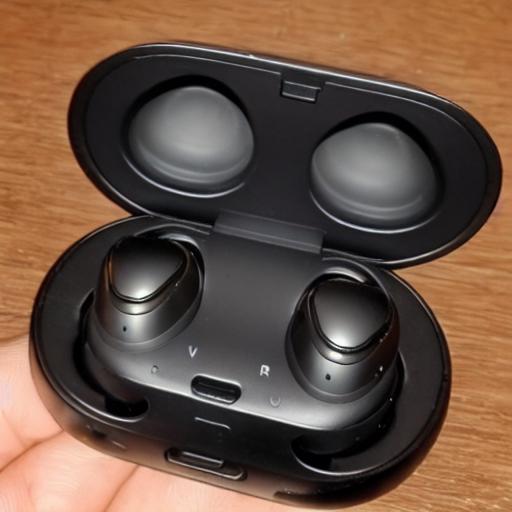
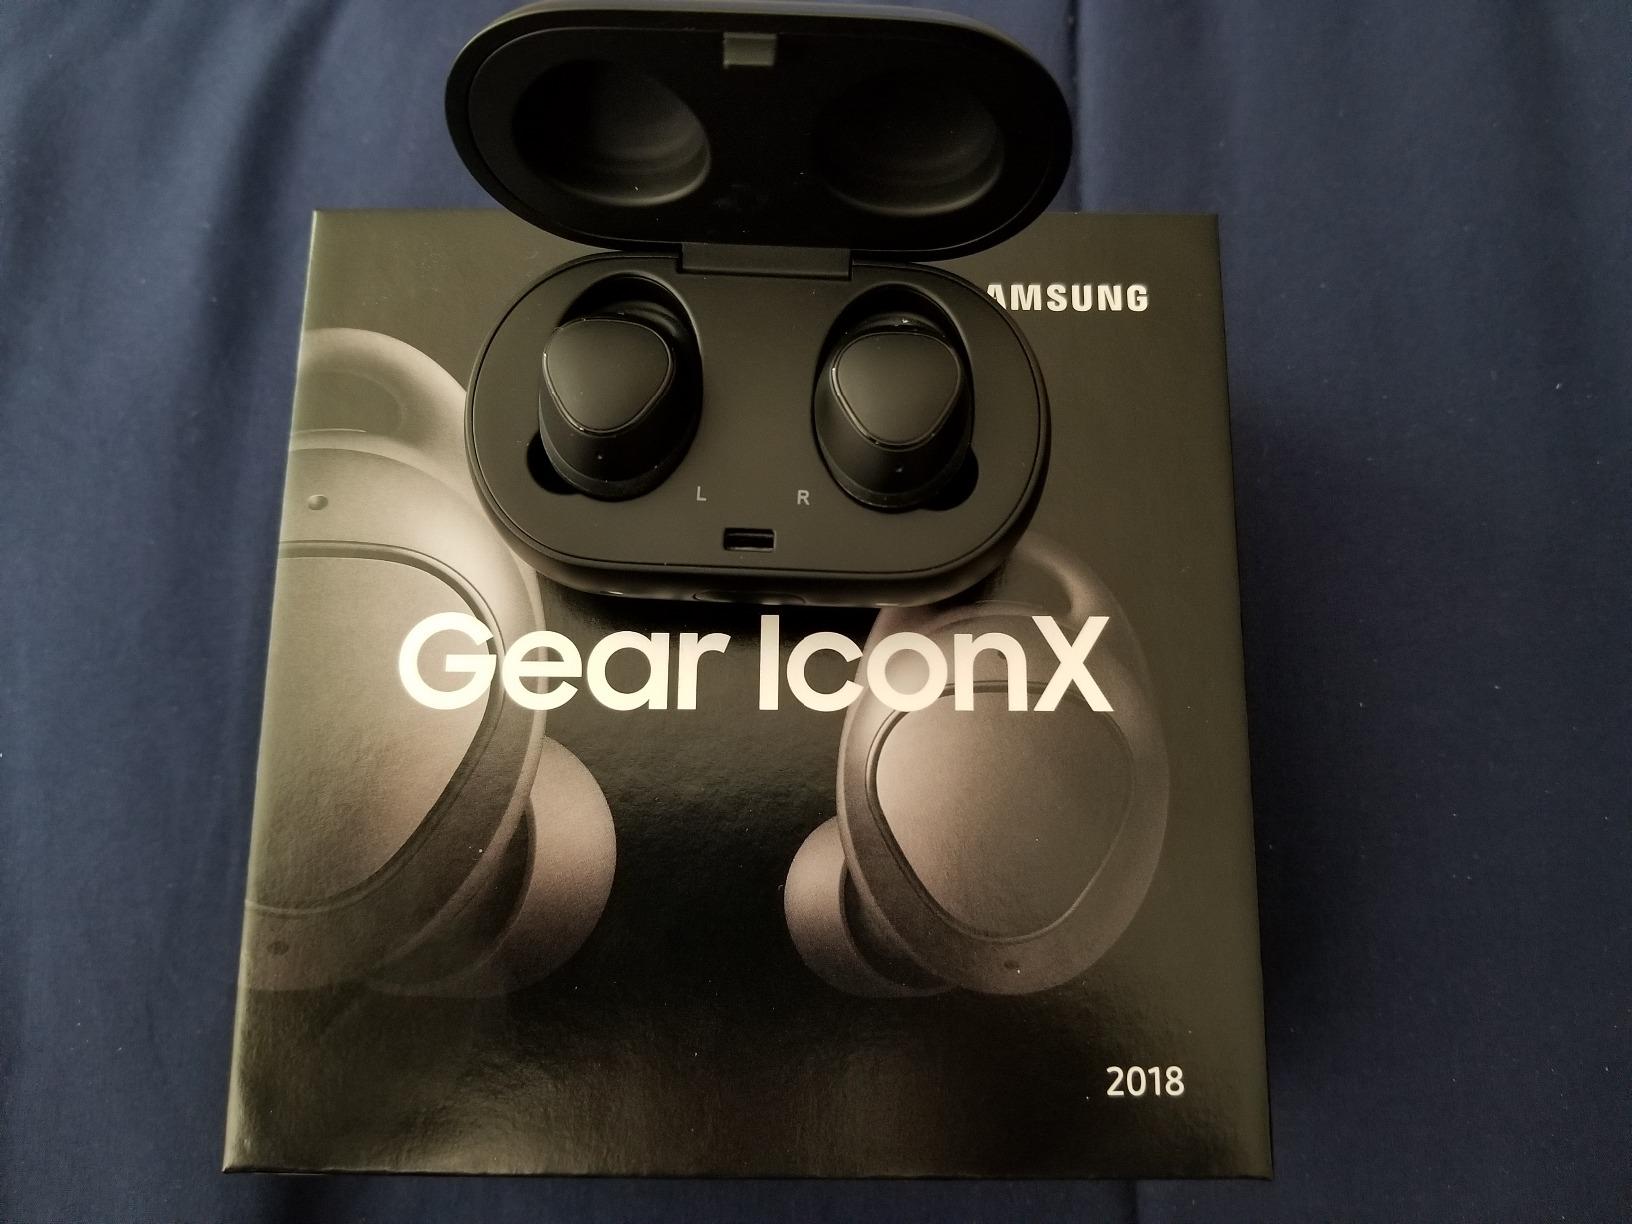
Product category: earbuds
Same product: no